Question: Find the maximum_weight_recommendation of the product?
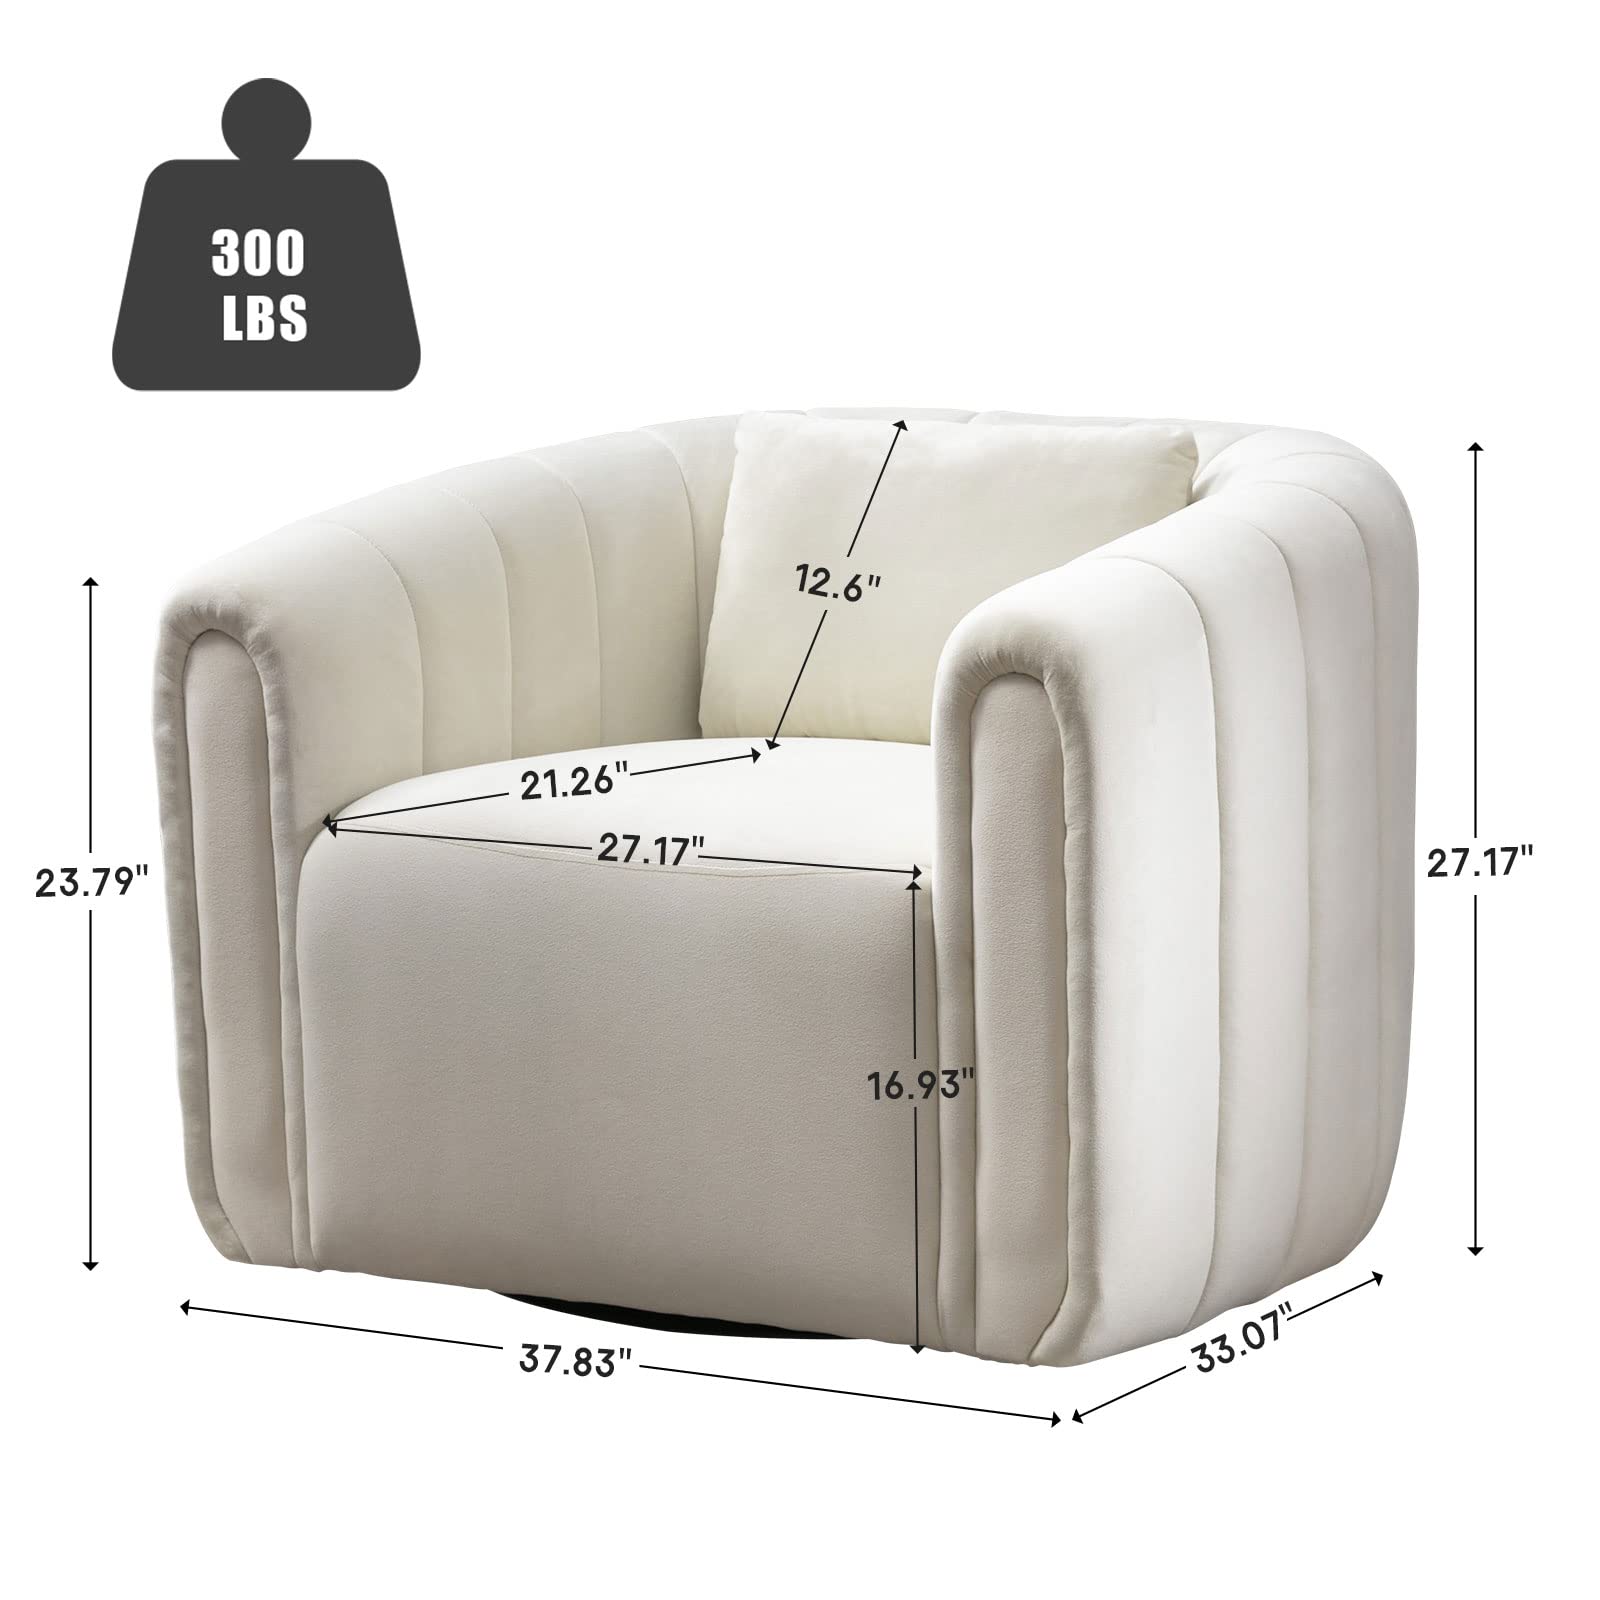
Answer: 300 pound